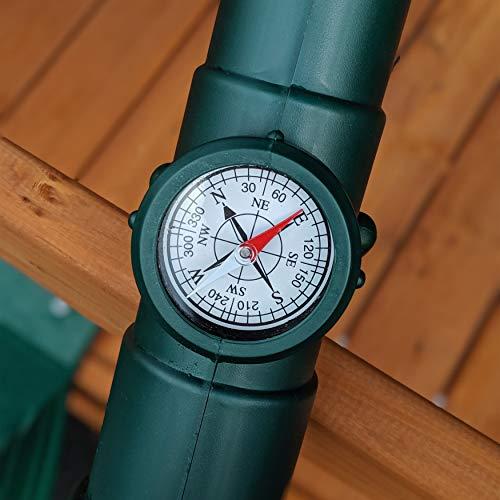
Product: Gorilla Playsets 01-0004-TS-1 Frontier Wooden Swing Set with Green Vinyl Canopy, Timber Shield Posts, Slide and Tire Swing
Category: Toys & Games | Sports & Outdoor Play | Play Sets & Playground Equipment | Play & Swing Sets
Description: Great Condition.
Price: $1,799.00
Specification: ProductDimensions:240x228x132inches|ItemWeight:813pounds|ShippingWeight:874pounds(Viewshippingratesandpolicies)|ASIN:B00BOIF1WO|Itemmodelnumber:01-0004-TS-1|Manufacturerrecommendedage:36months-12years